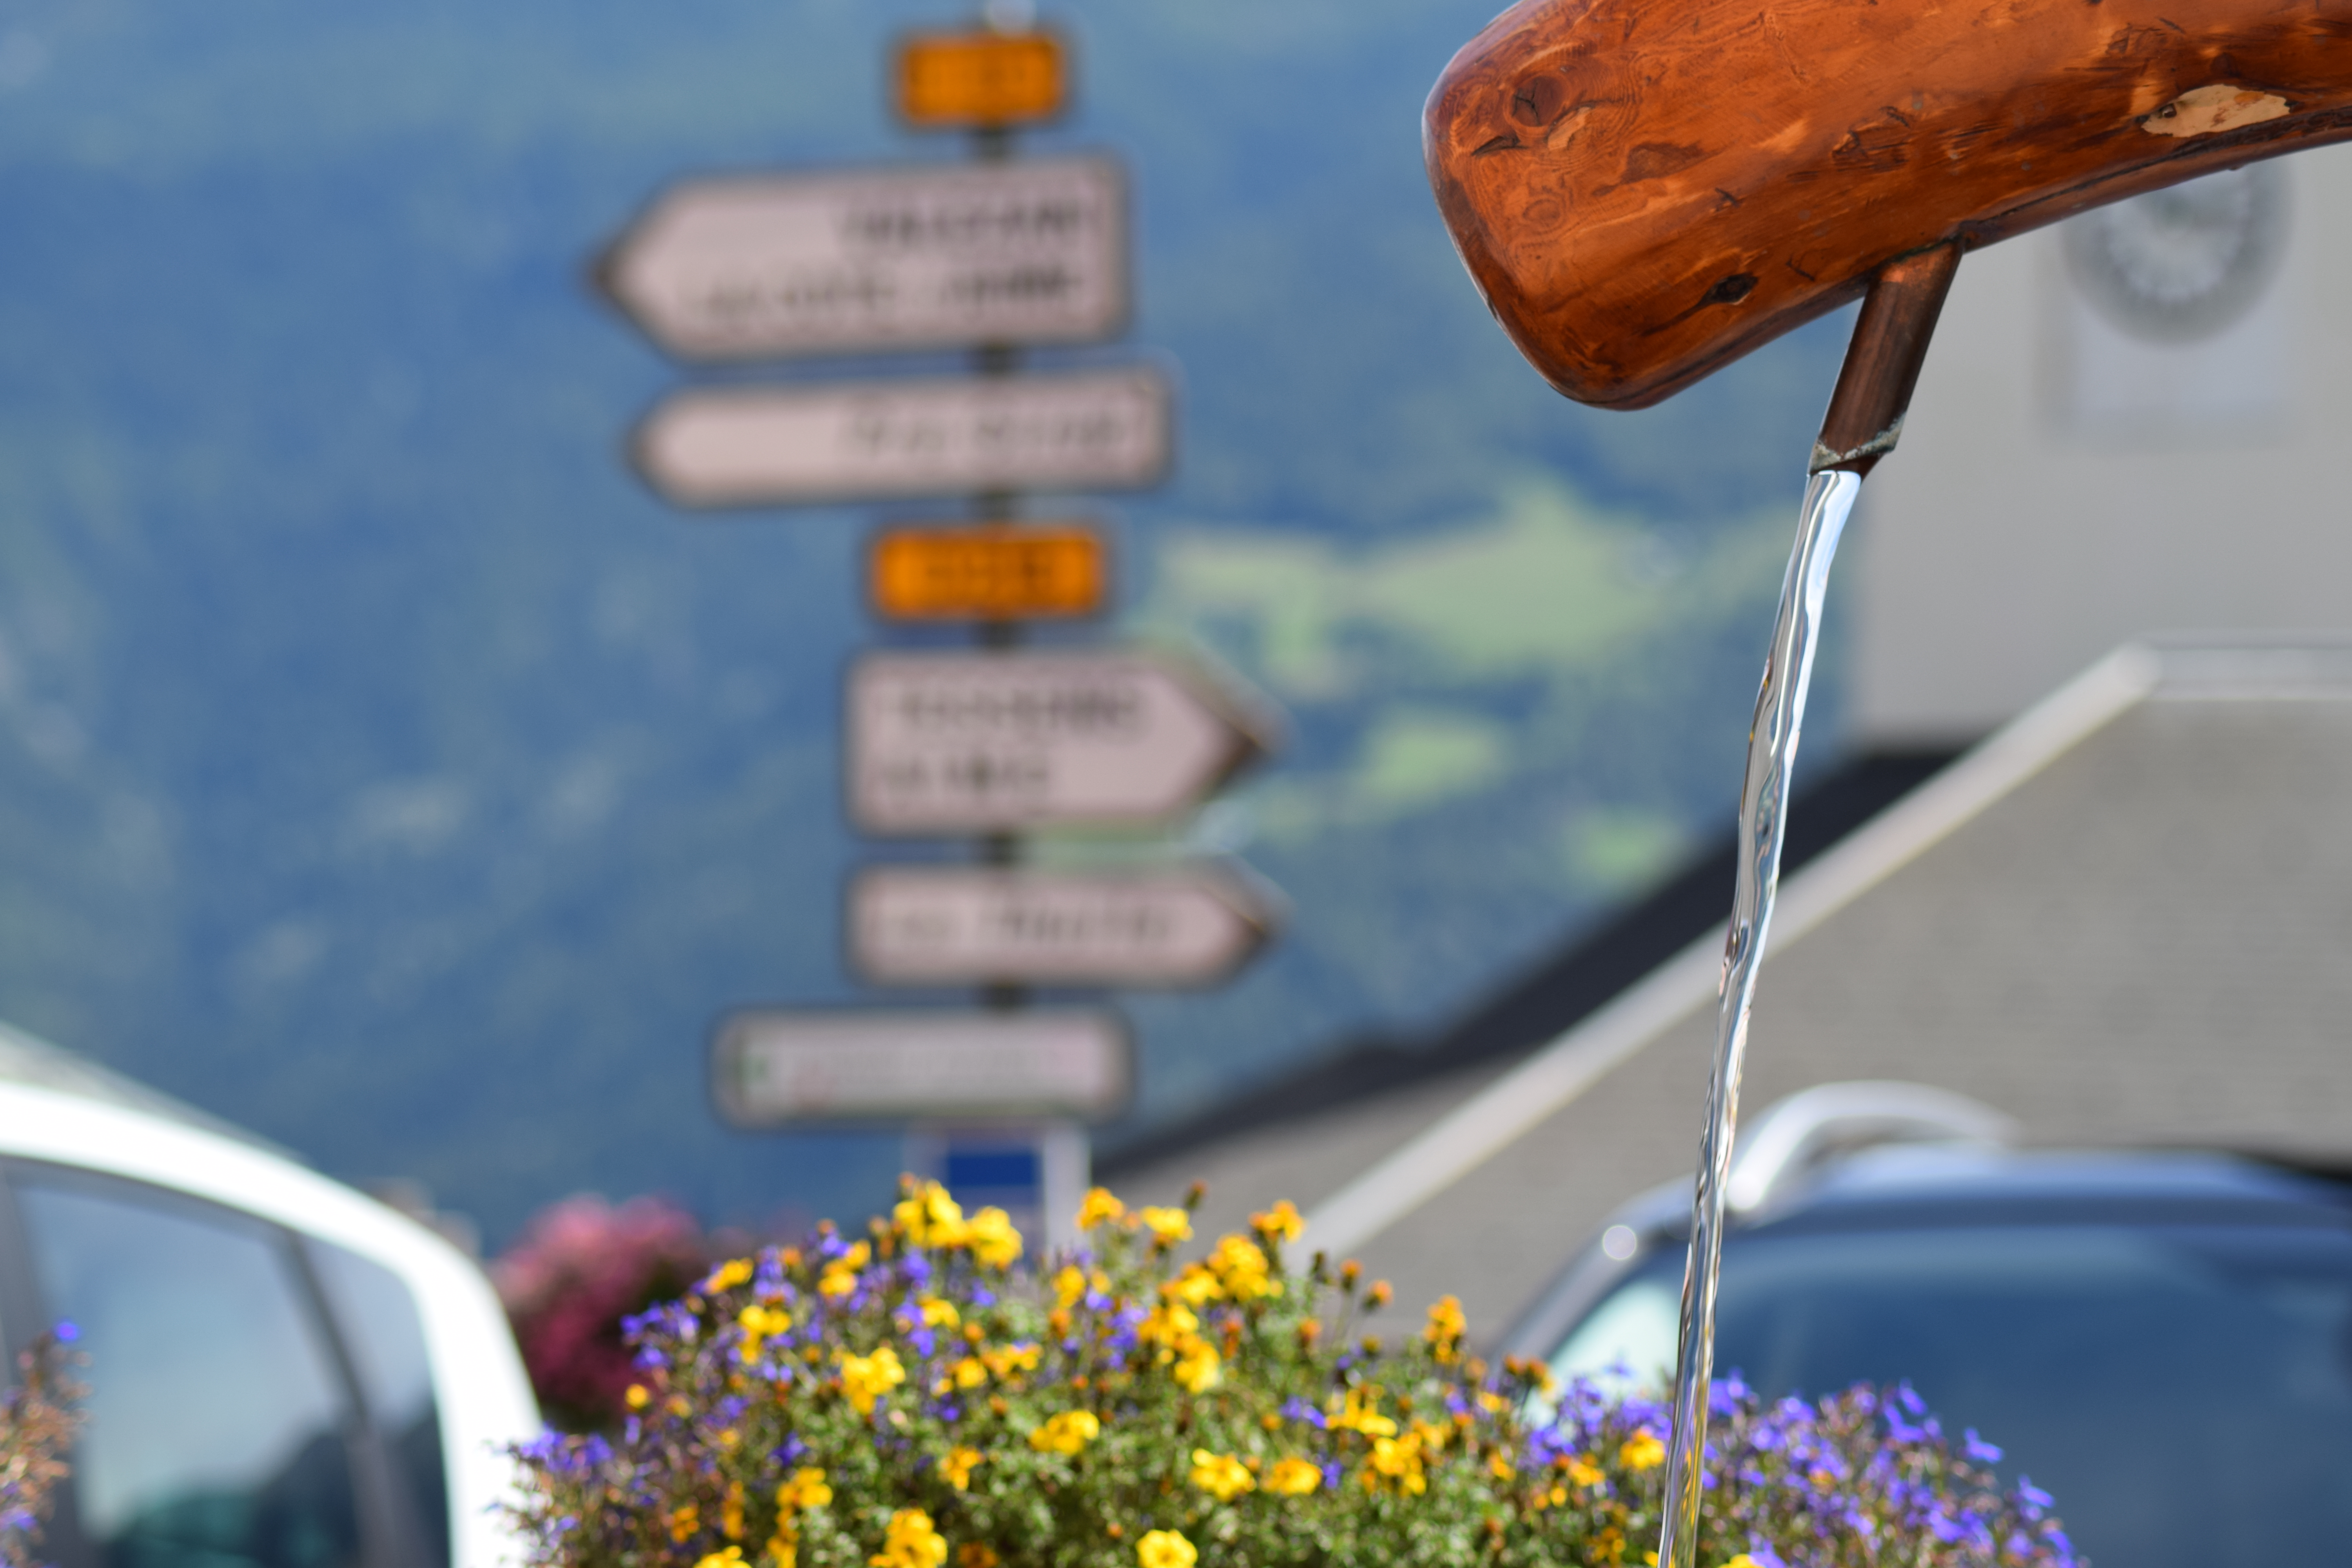
mountain, road, blue, flower, yellow, plant, sky, wildflower, vehicle